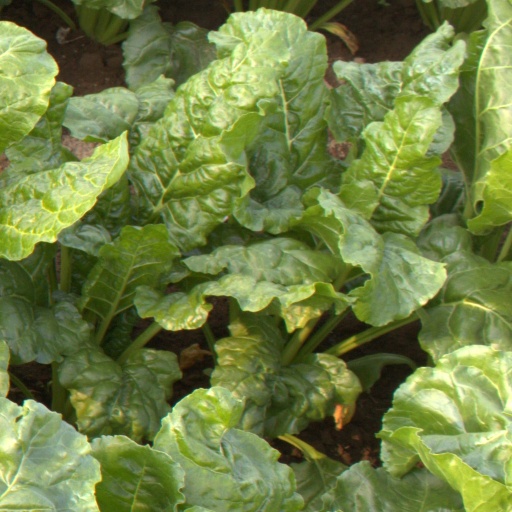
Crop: sugar beet